AVRO Studios

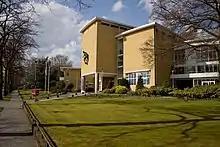
Entrance to Studio 2 of the former AVRO Studios complex in 2013

The studios were built between 1934 and 1940 according to plans by the architects and . The interior was by Alexander Bodon, who, among other things, designed the seats in the orchestra hall. The smaller studio 1 is located below studio 2, separated by Melkpad street. Studio 1 from 1936 (with an added gatehouse, coffee room and office wing from 1940) and Studio 2 from 1940 have been protected as national monuments since 2002. Both studios are connected by an underground tunnel. The last extension of the studies was carried out from 1968 to 1972 with the so-called TV-Flat and was converted into a medical center, which opened in November 2012.